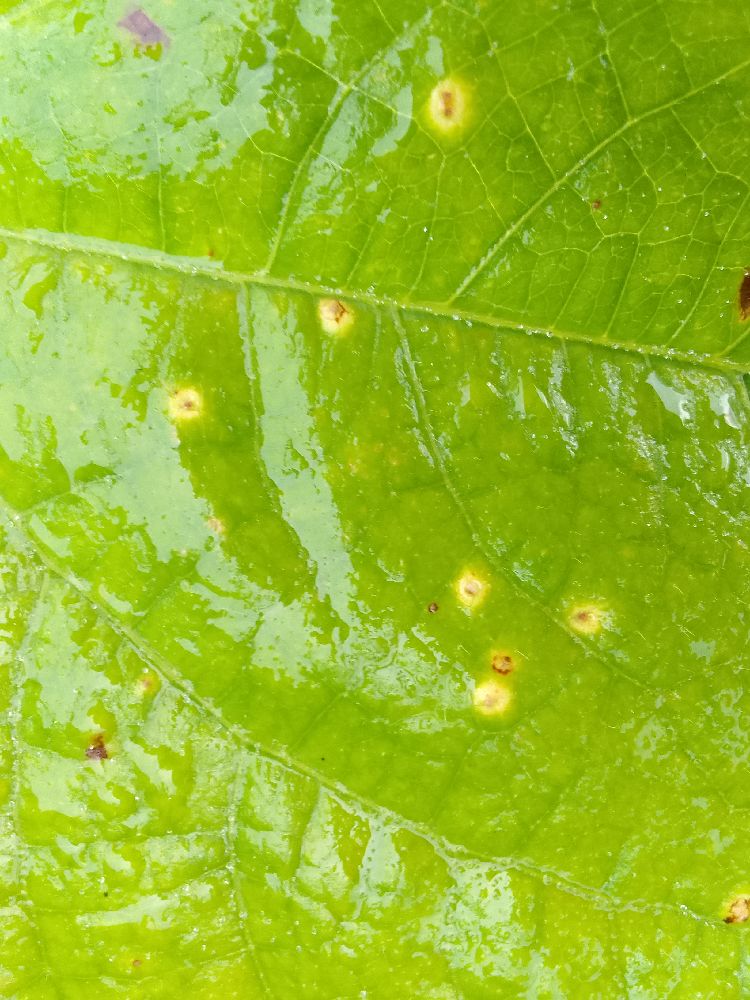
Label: rust